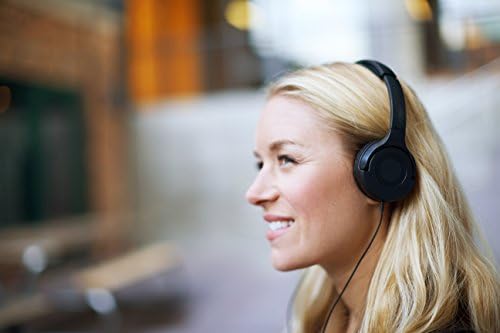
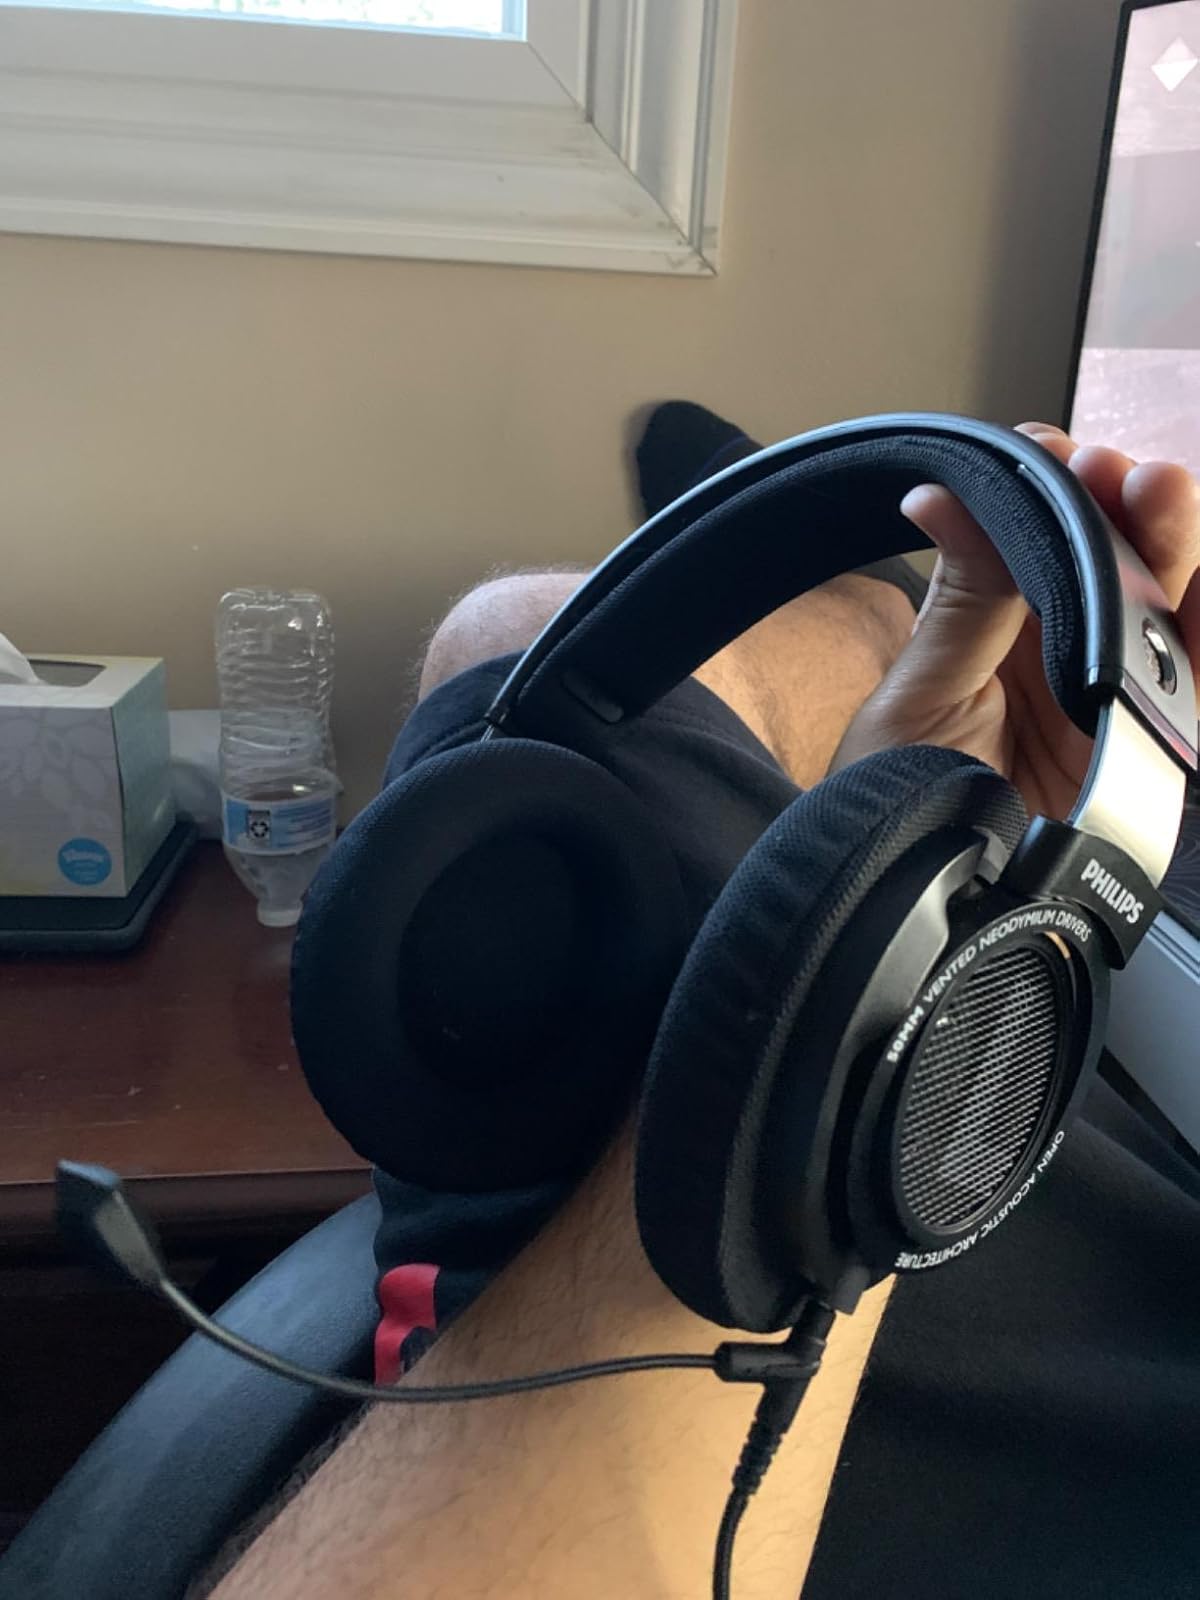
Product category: headphones
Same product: no